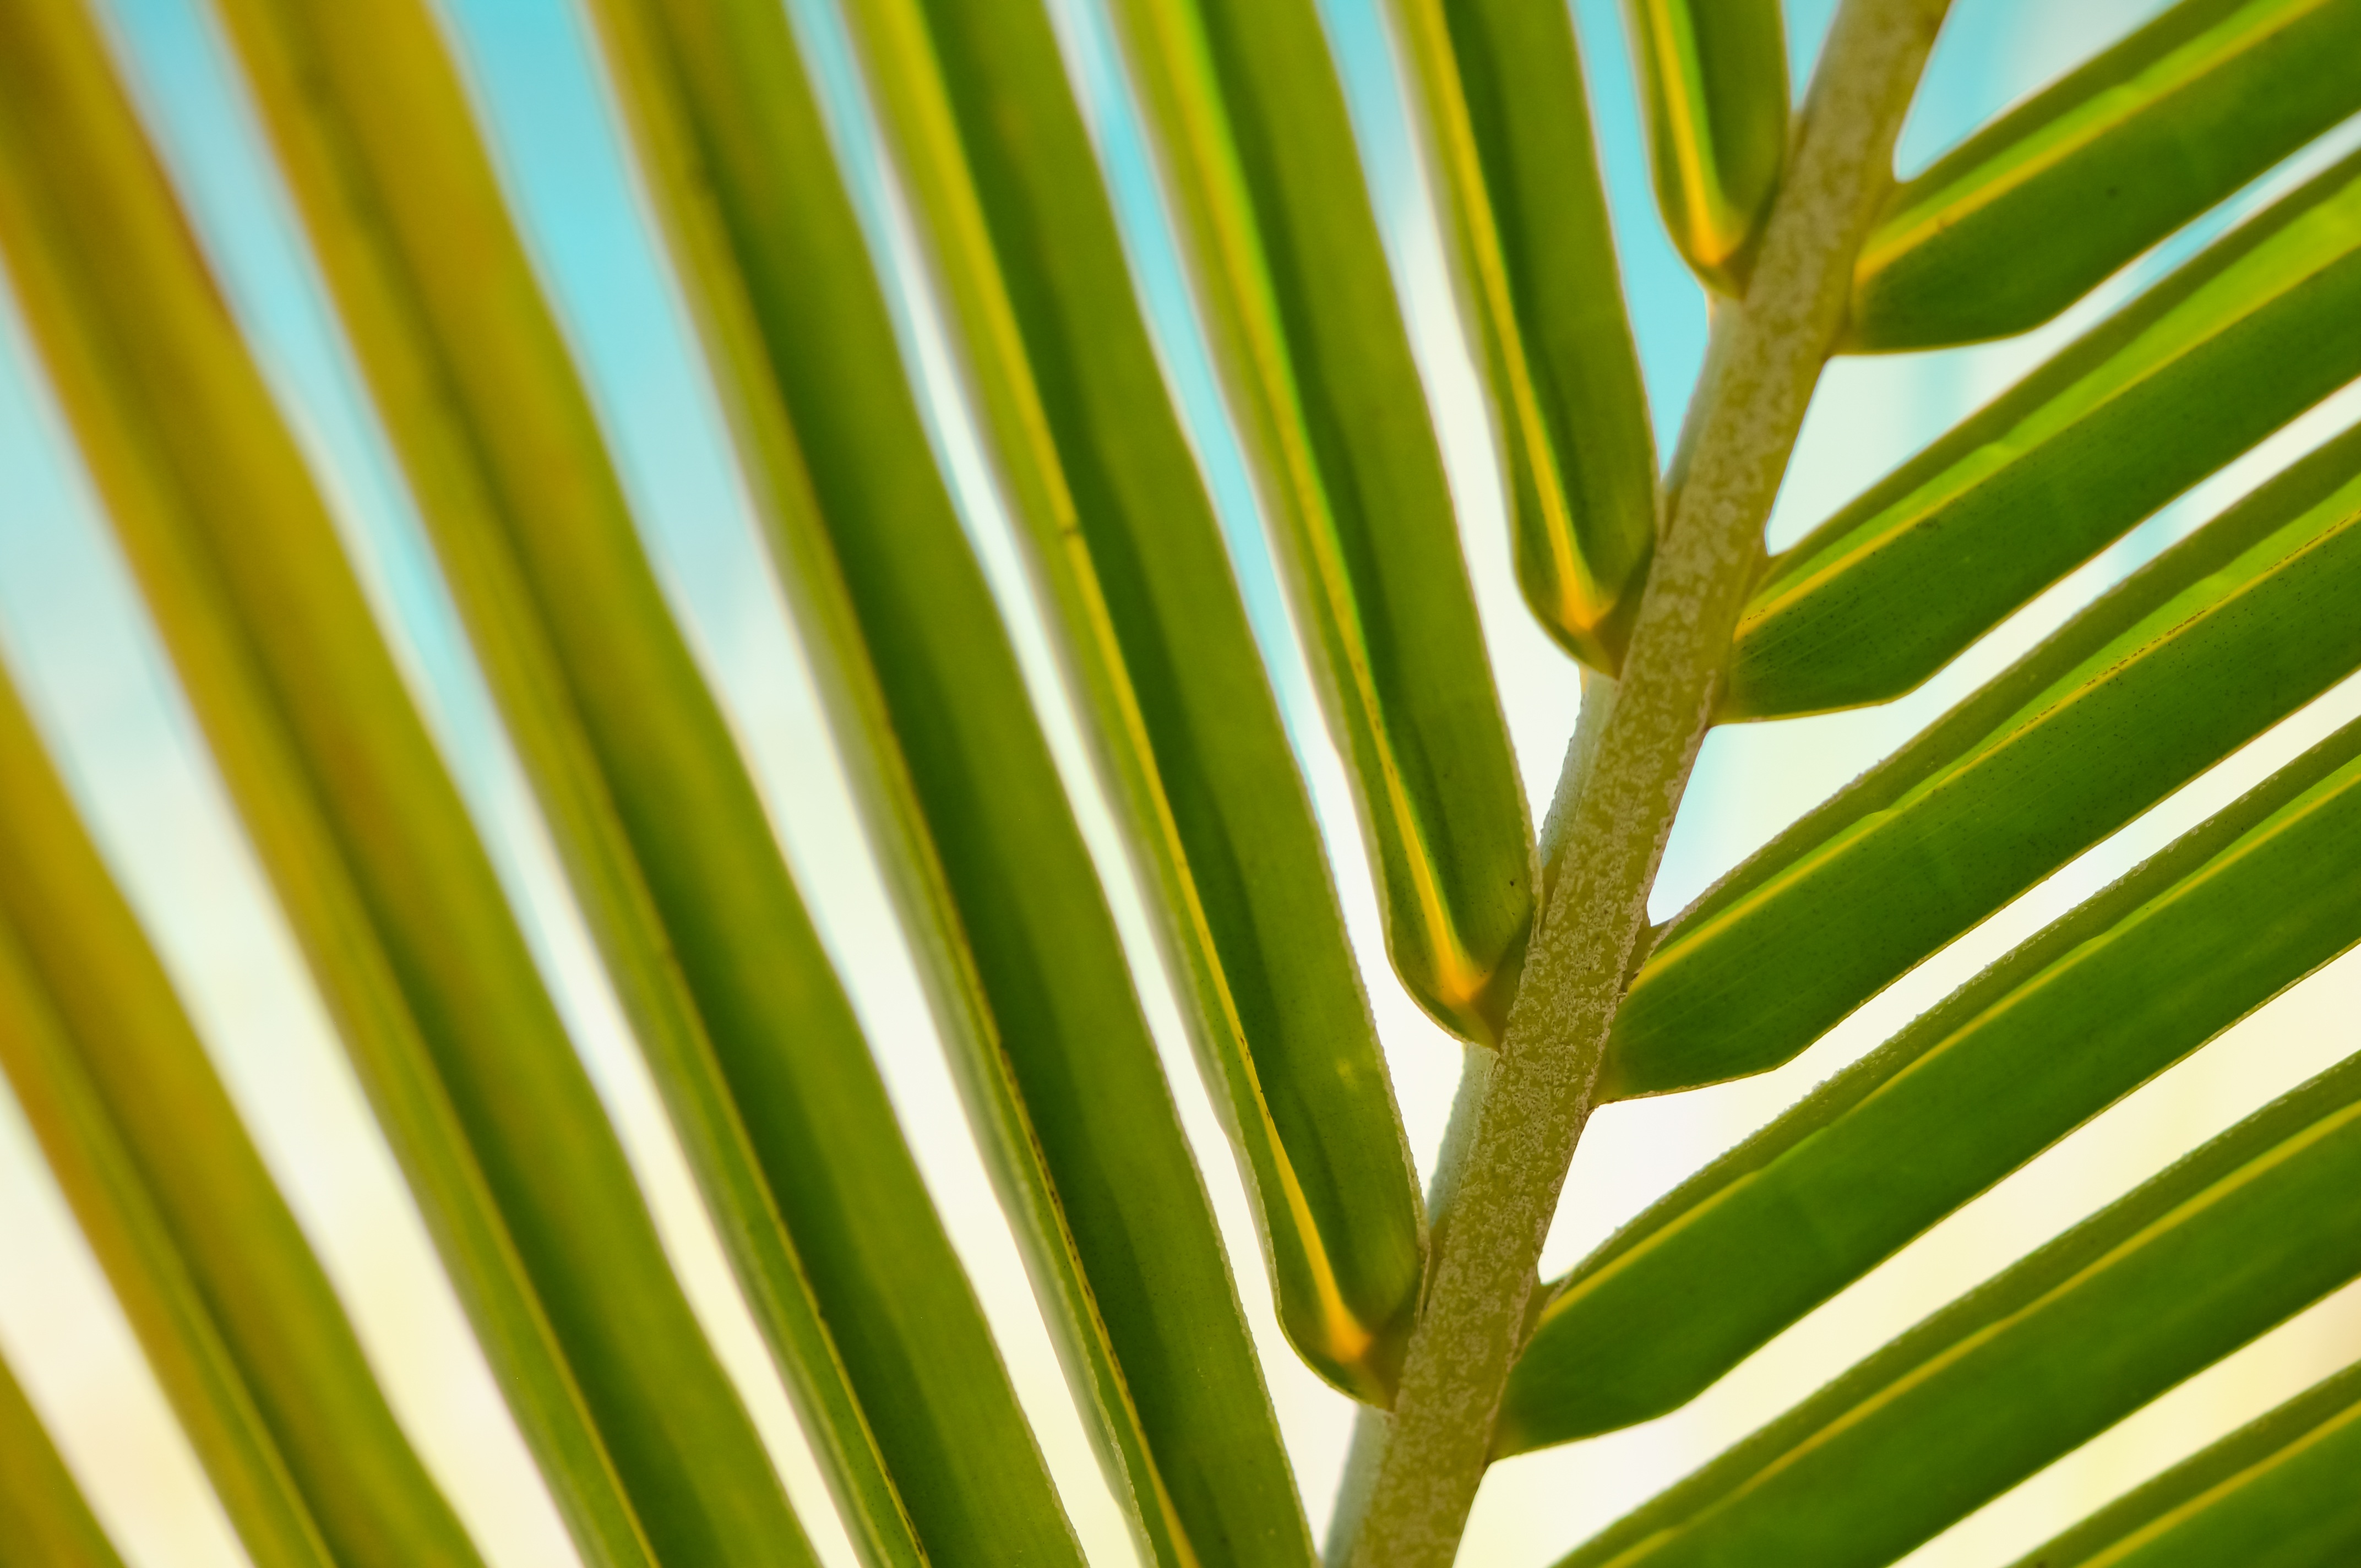
tree, nature, grass, branch, plant, lawn, sunlight, leaf, flower, summer, environment, pattern, green, palm, tropical, macro, botany, yellow, closeup, flora, botanical, close up, leaves, ecosystem, macro photography, grass family, plant stem, woody plant, land plant, arecales, palm family